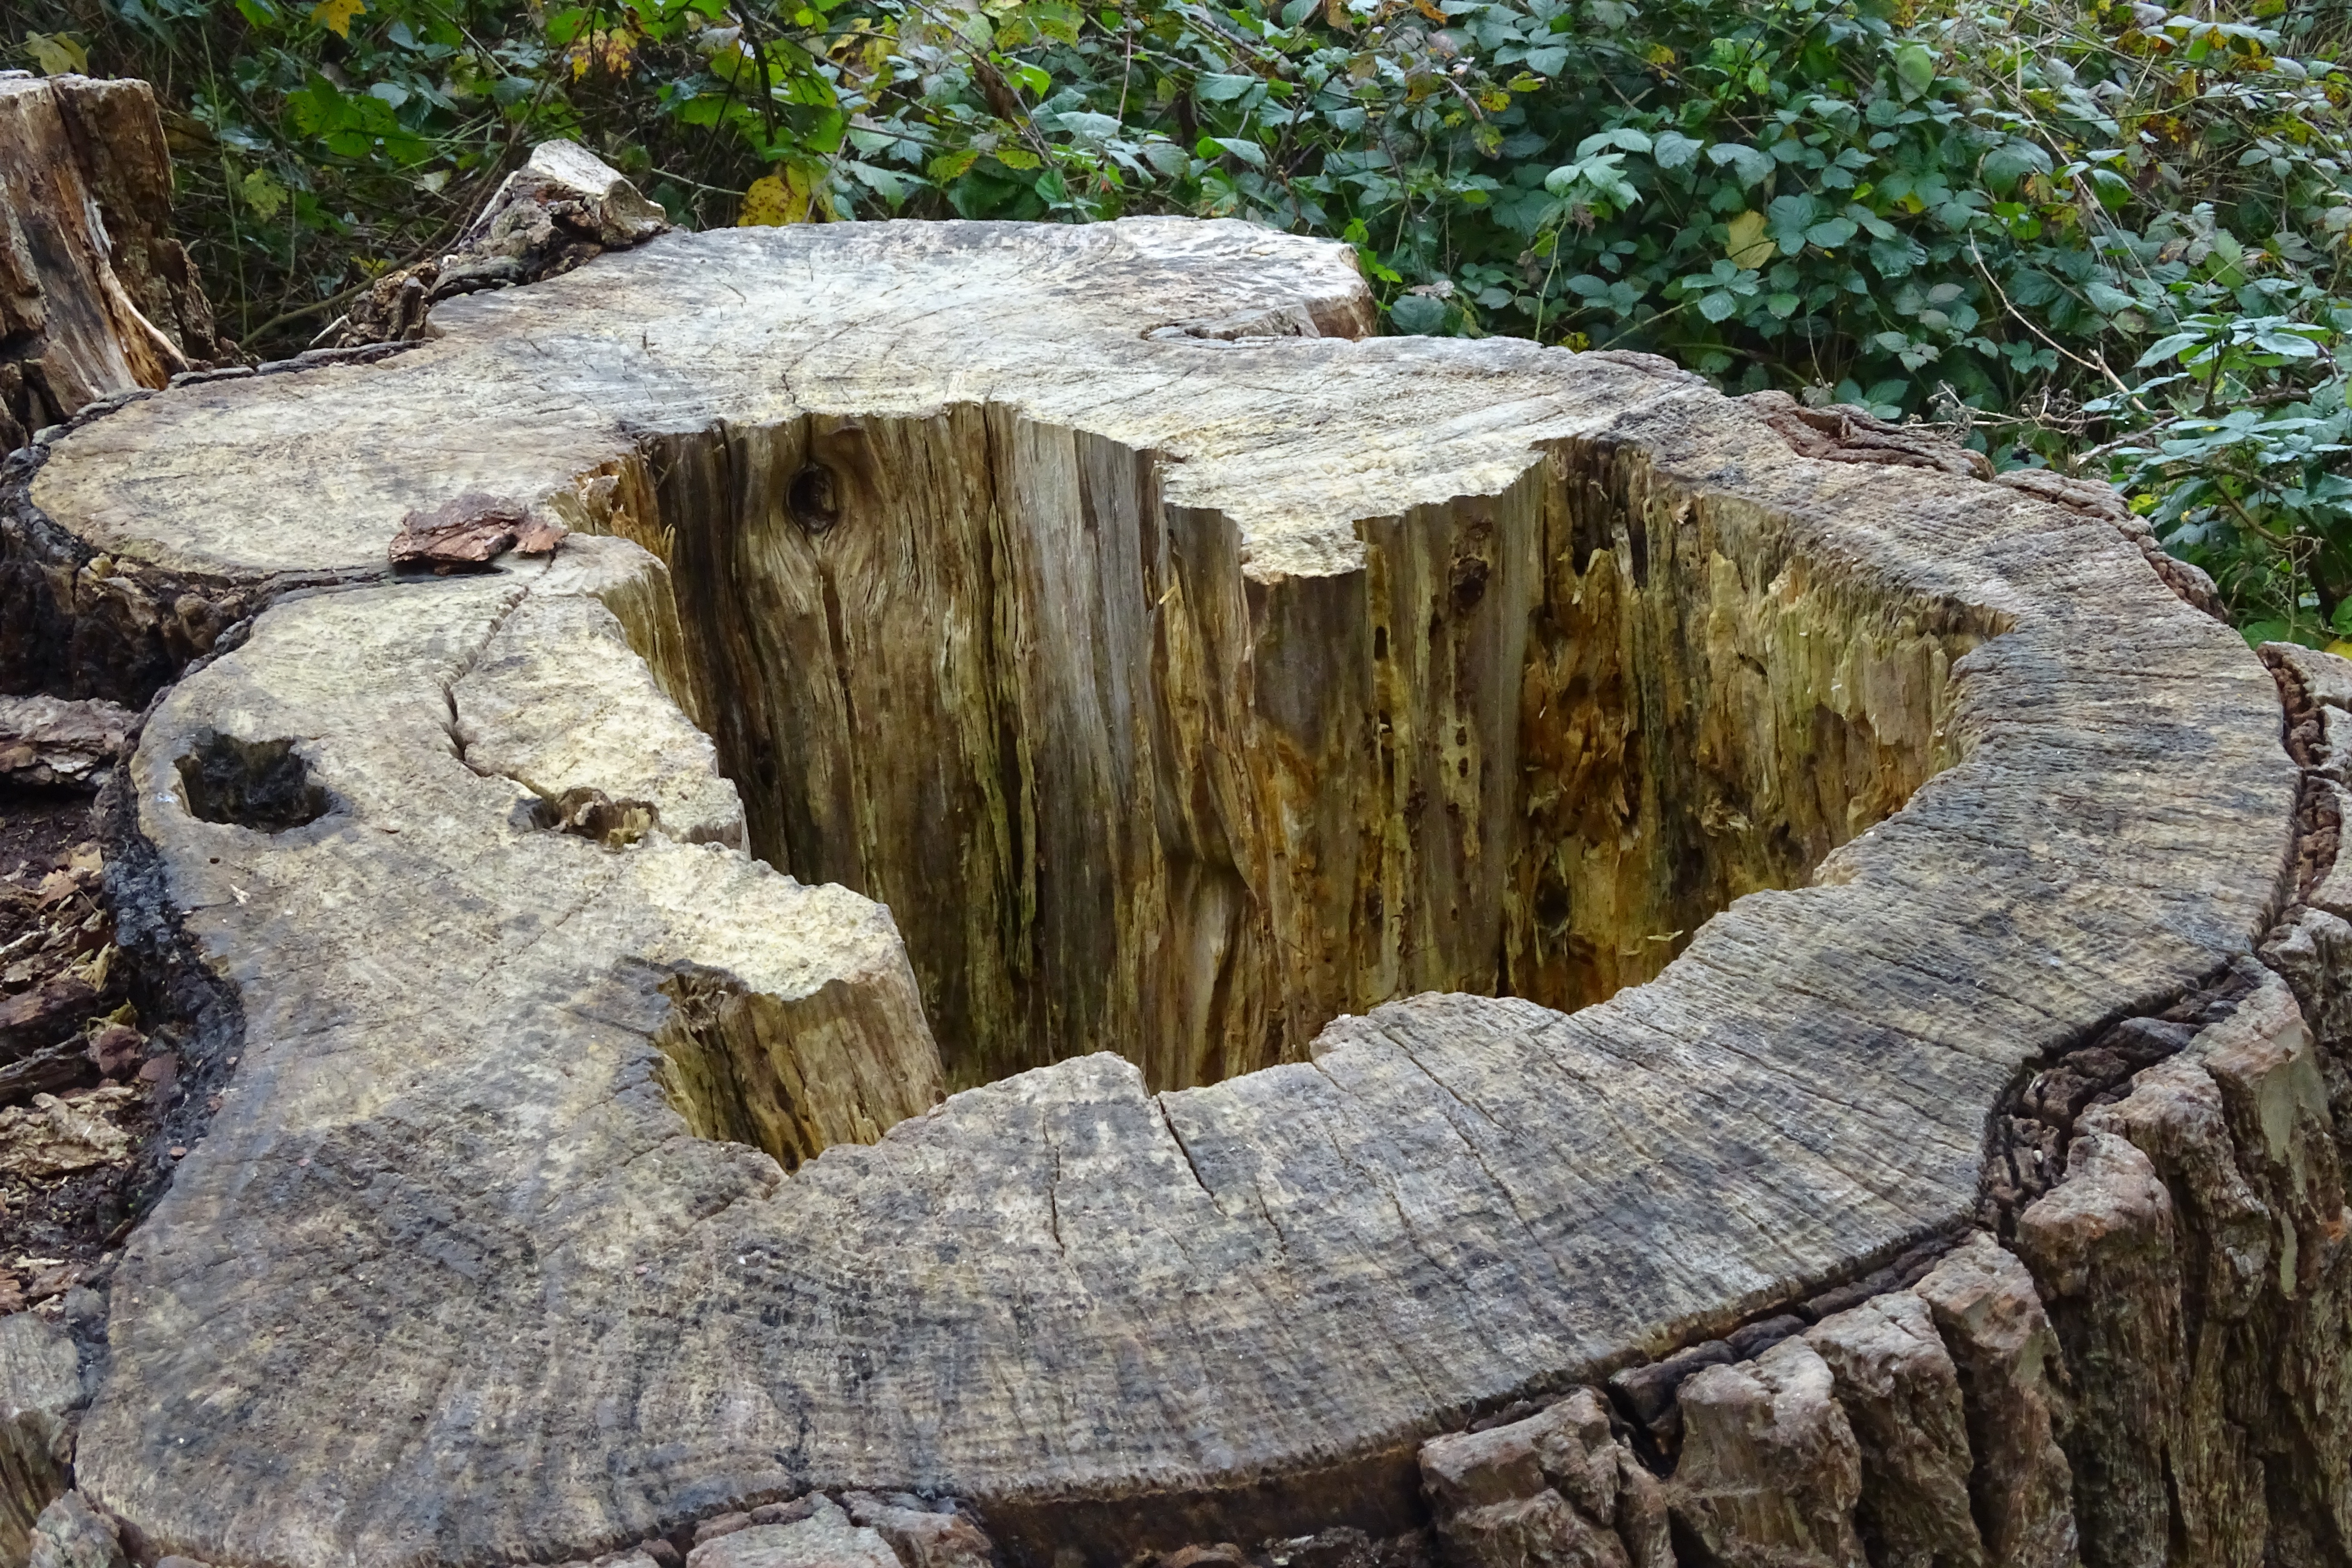
tree, rock, wood, leaf, trunk, heart, stone wall, terrain, geology, boulder, tree stump, water feature, woody plant